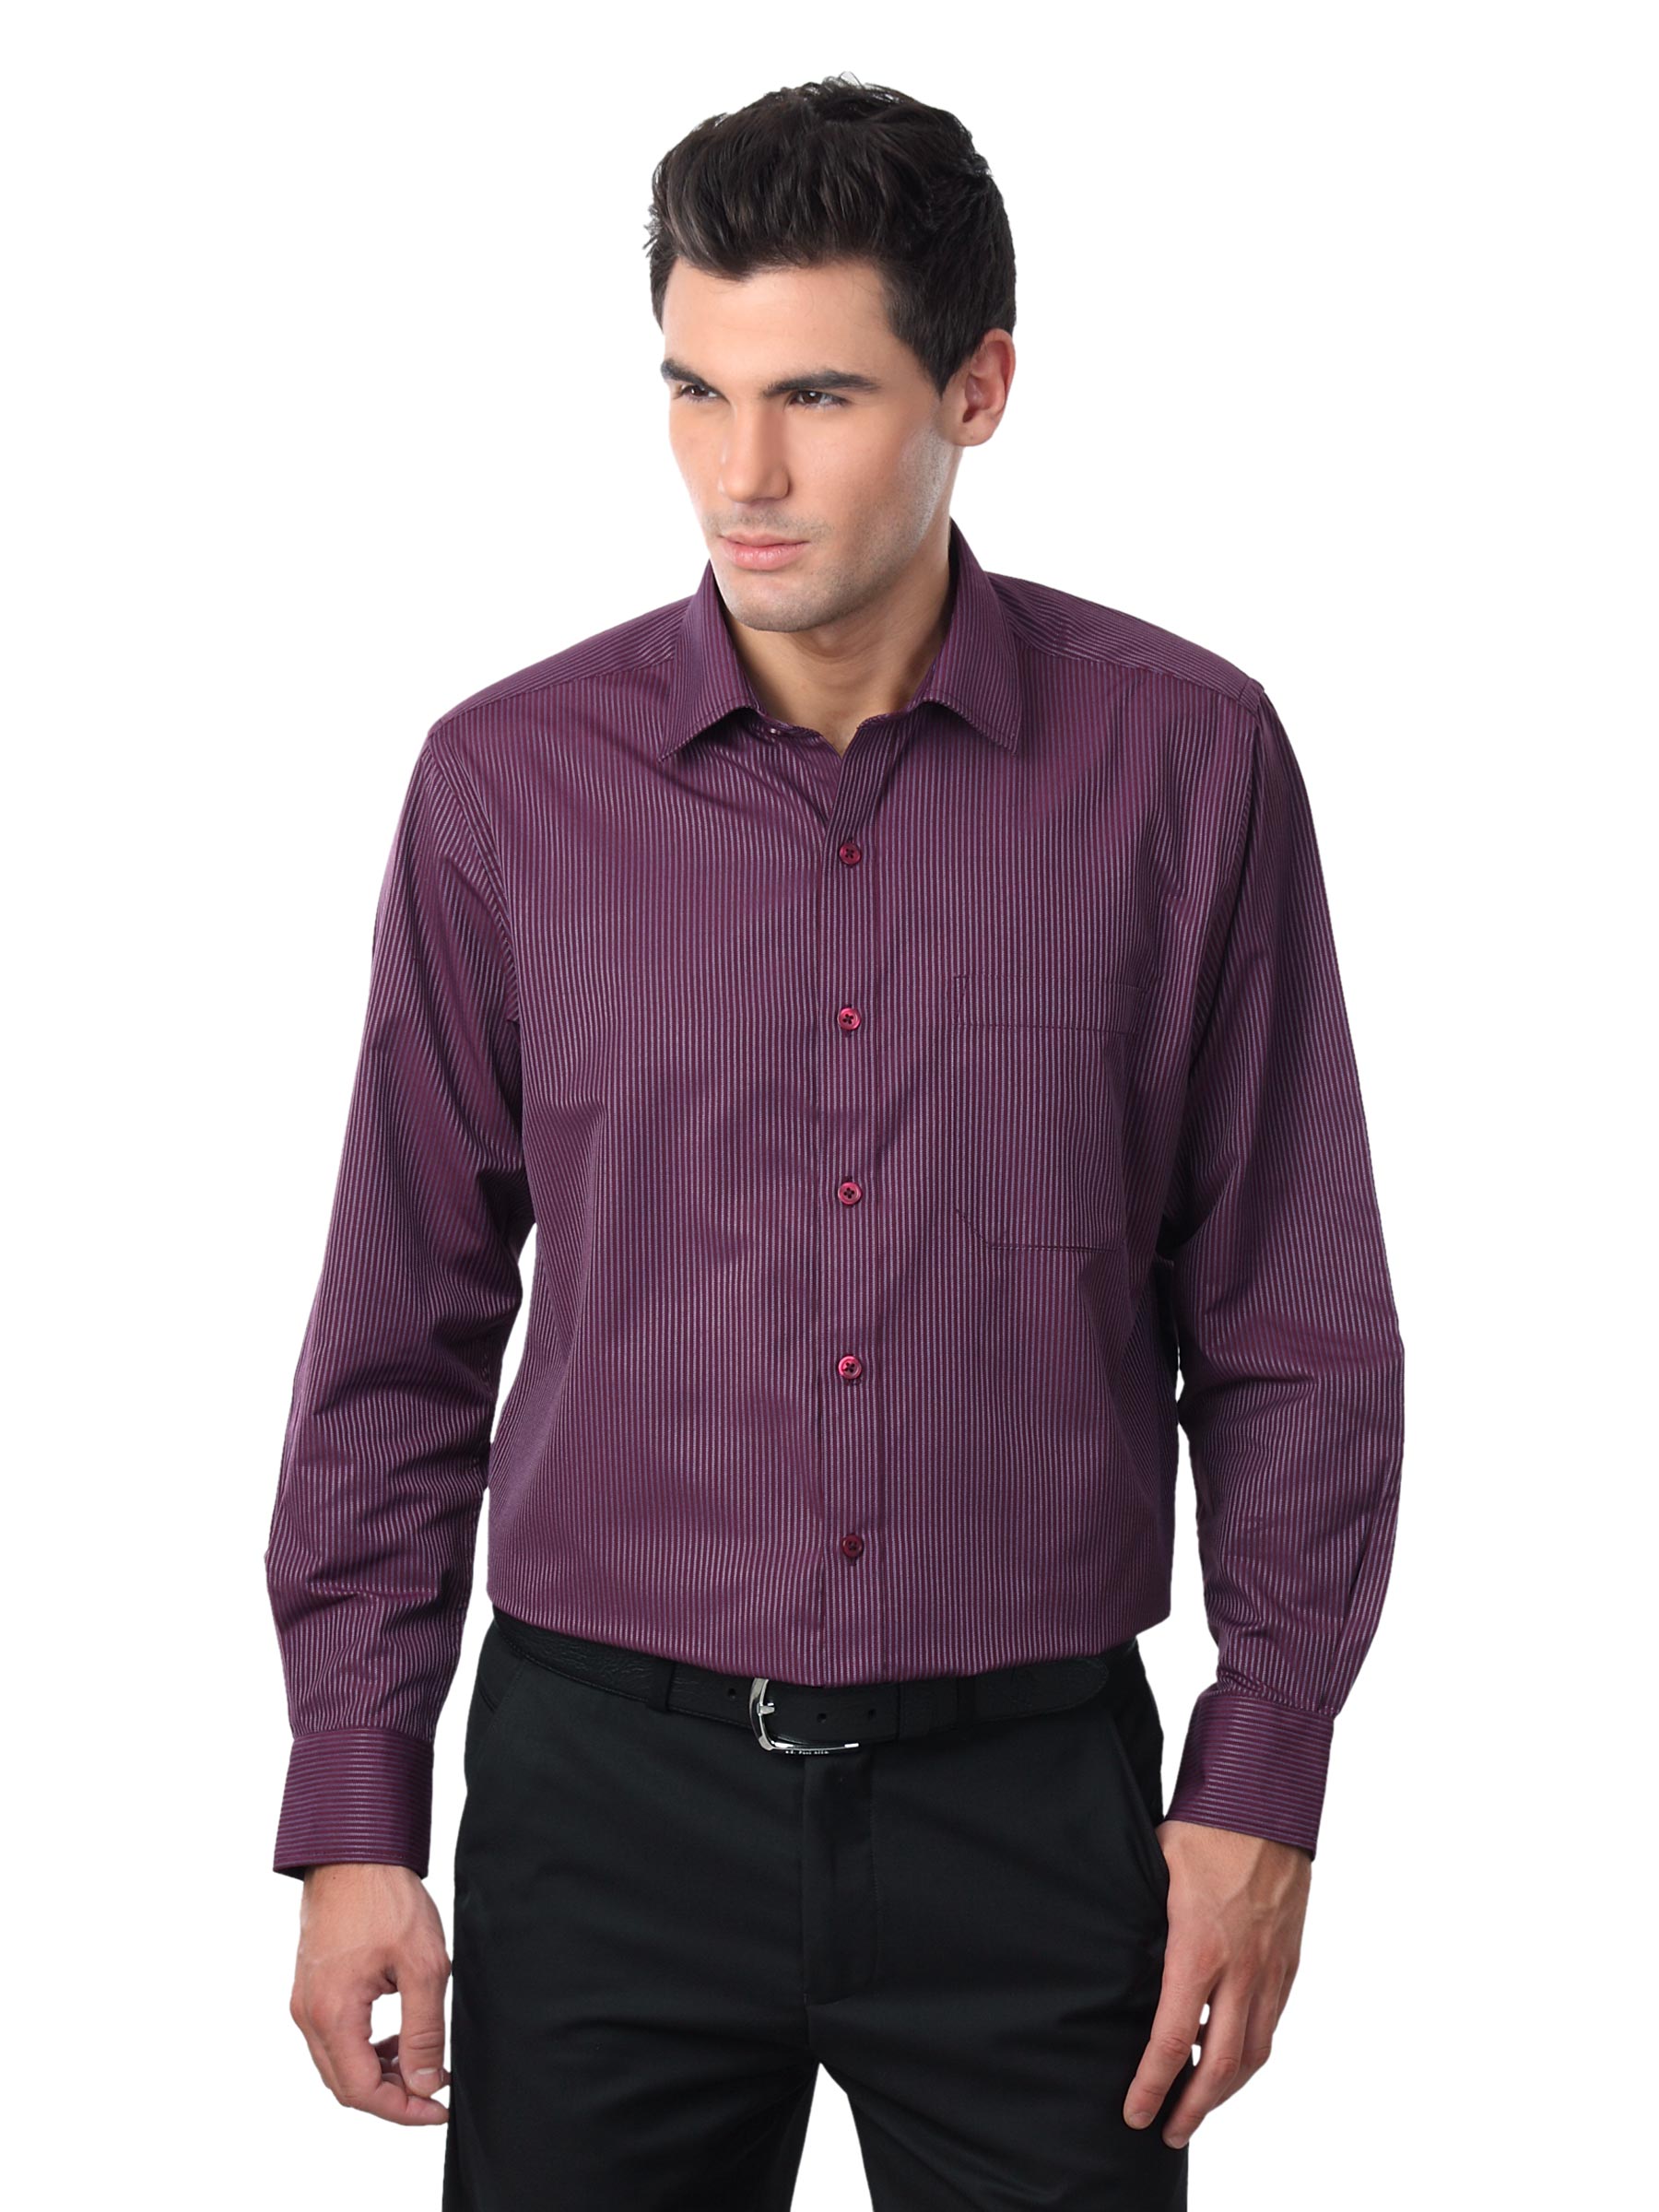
Peter England Men Maroon Purple Shirt
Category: Apparel / Topwear / Shirts
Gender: Men
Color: Purple
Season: Summer 2012
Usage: Formal